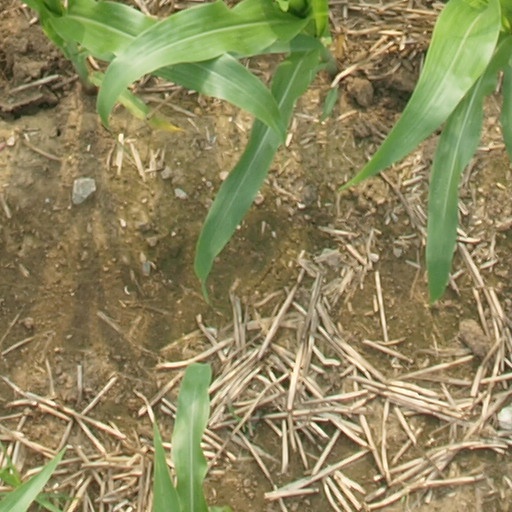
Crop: maize; corn